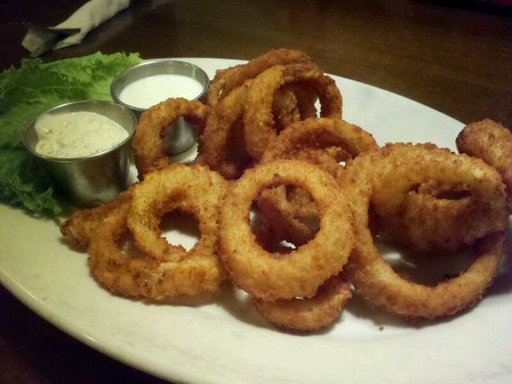
Label: onion_rings